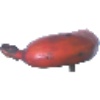
Label: red_banana